Association of Christian College Athletics

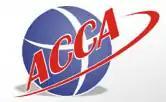

The Association of Christian College Athletics (ACCA) is an organization of collegiate athletics in the United States. It was incorporated to provide an opportunity for smaller Christian college members to compete on an equal level of competition with schools of like size. After the ACCA's 2024 men's and women's basketball championship tournaments, updates to its website ceased. By July 2025, the ACCA had allowed the URL for its website to expire, and its Twitter account had been inactive since March 18, 2024.